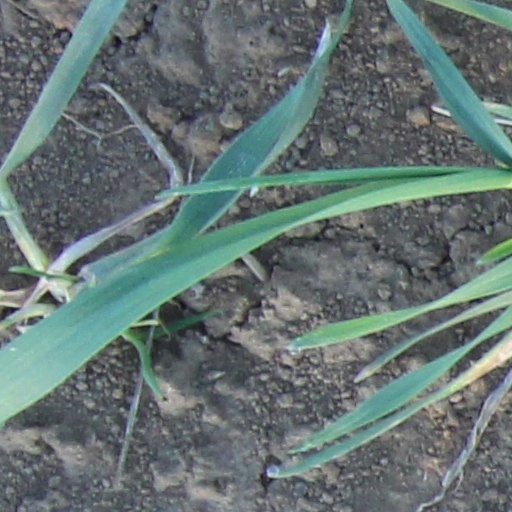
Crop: wheat